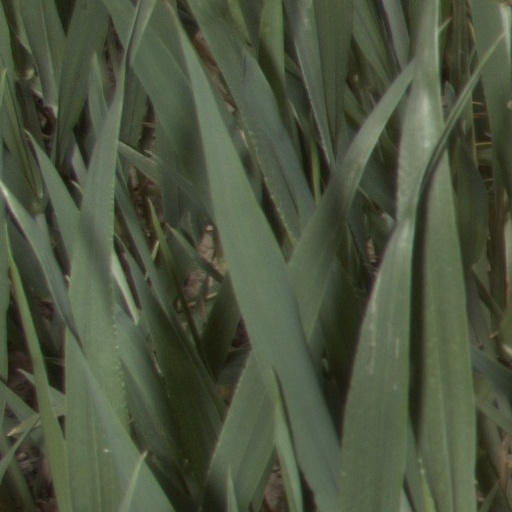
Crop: wheat